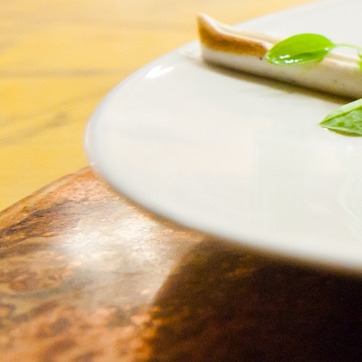
Material: ceramic